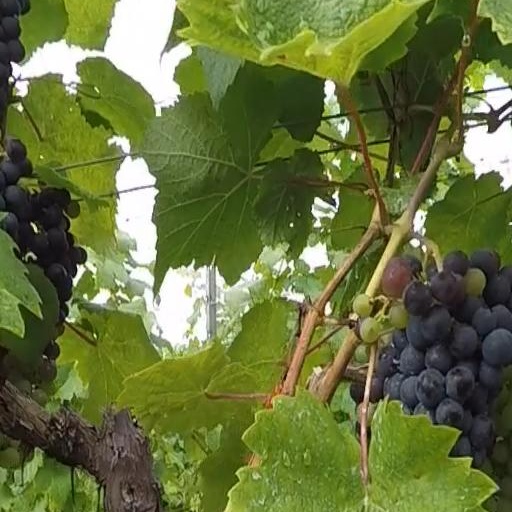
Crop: grape